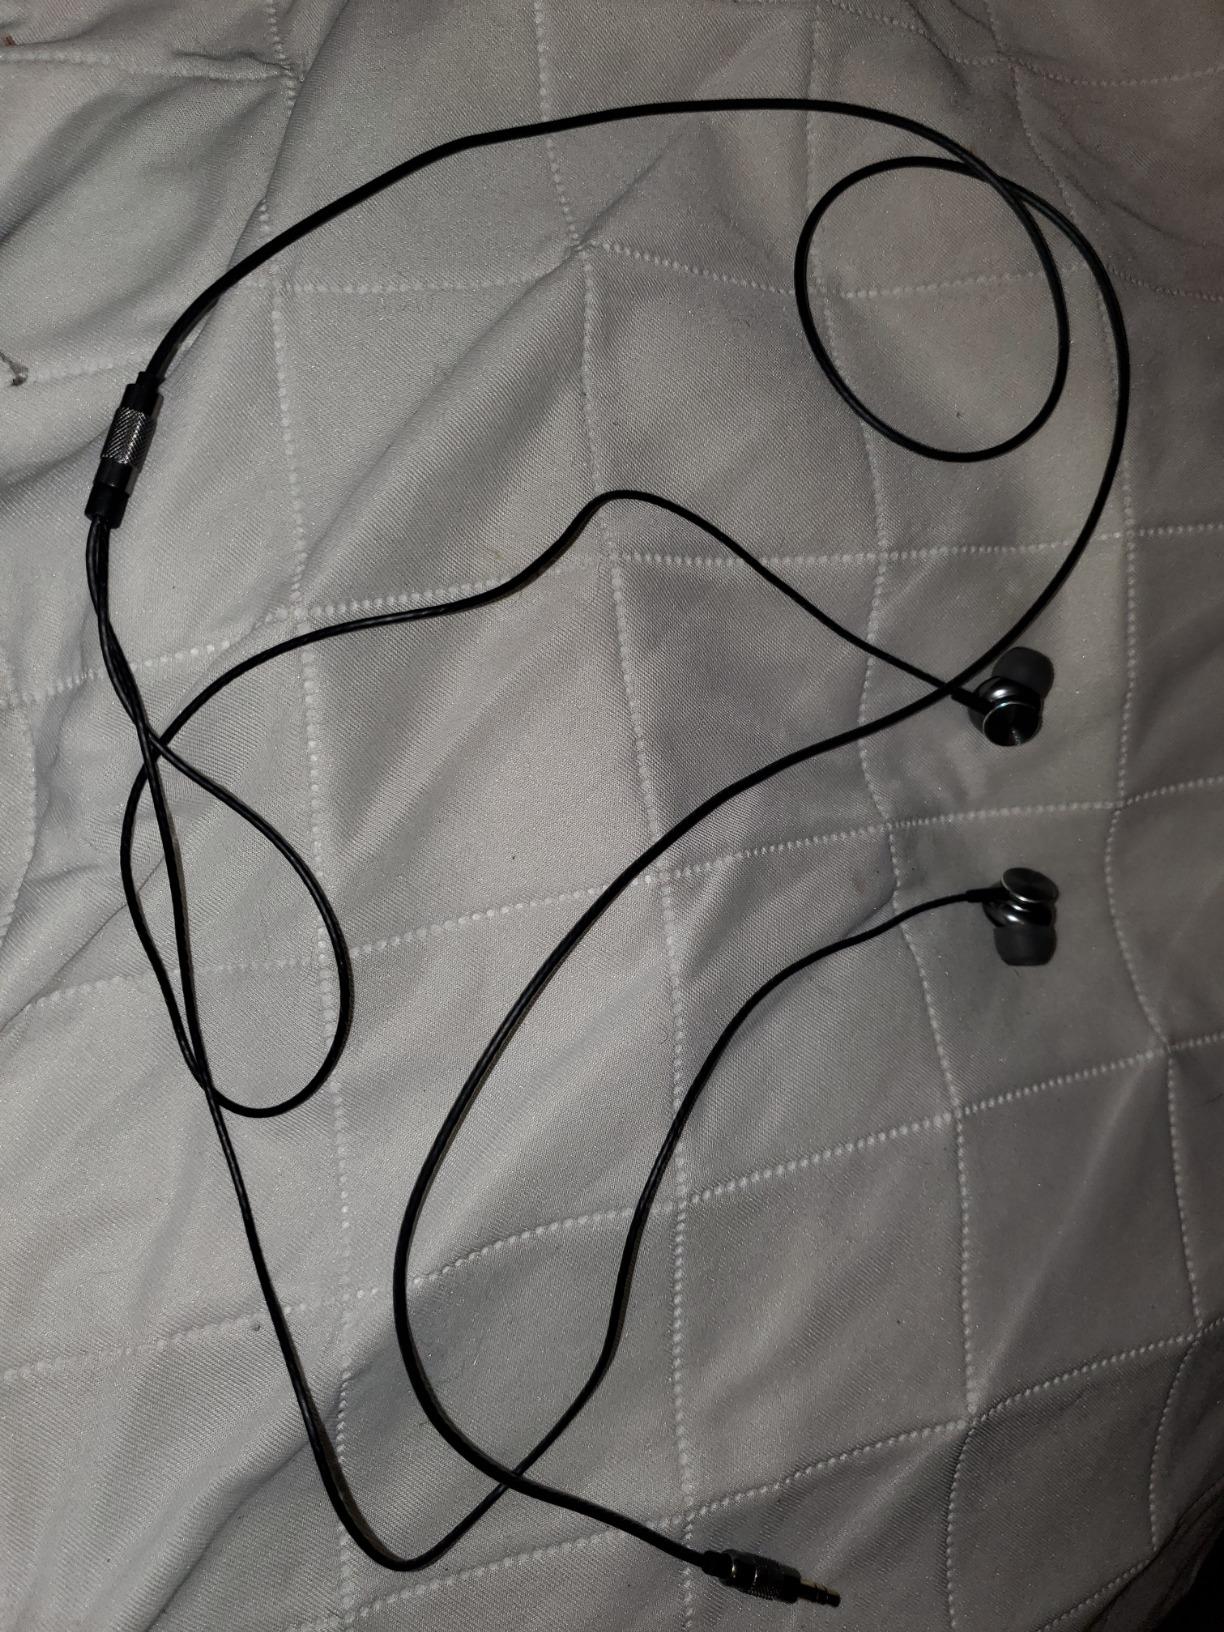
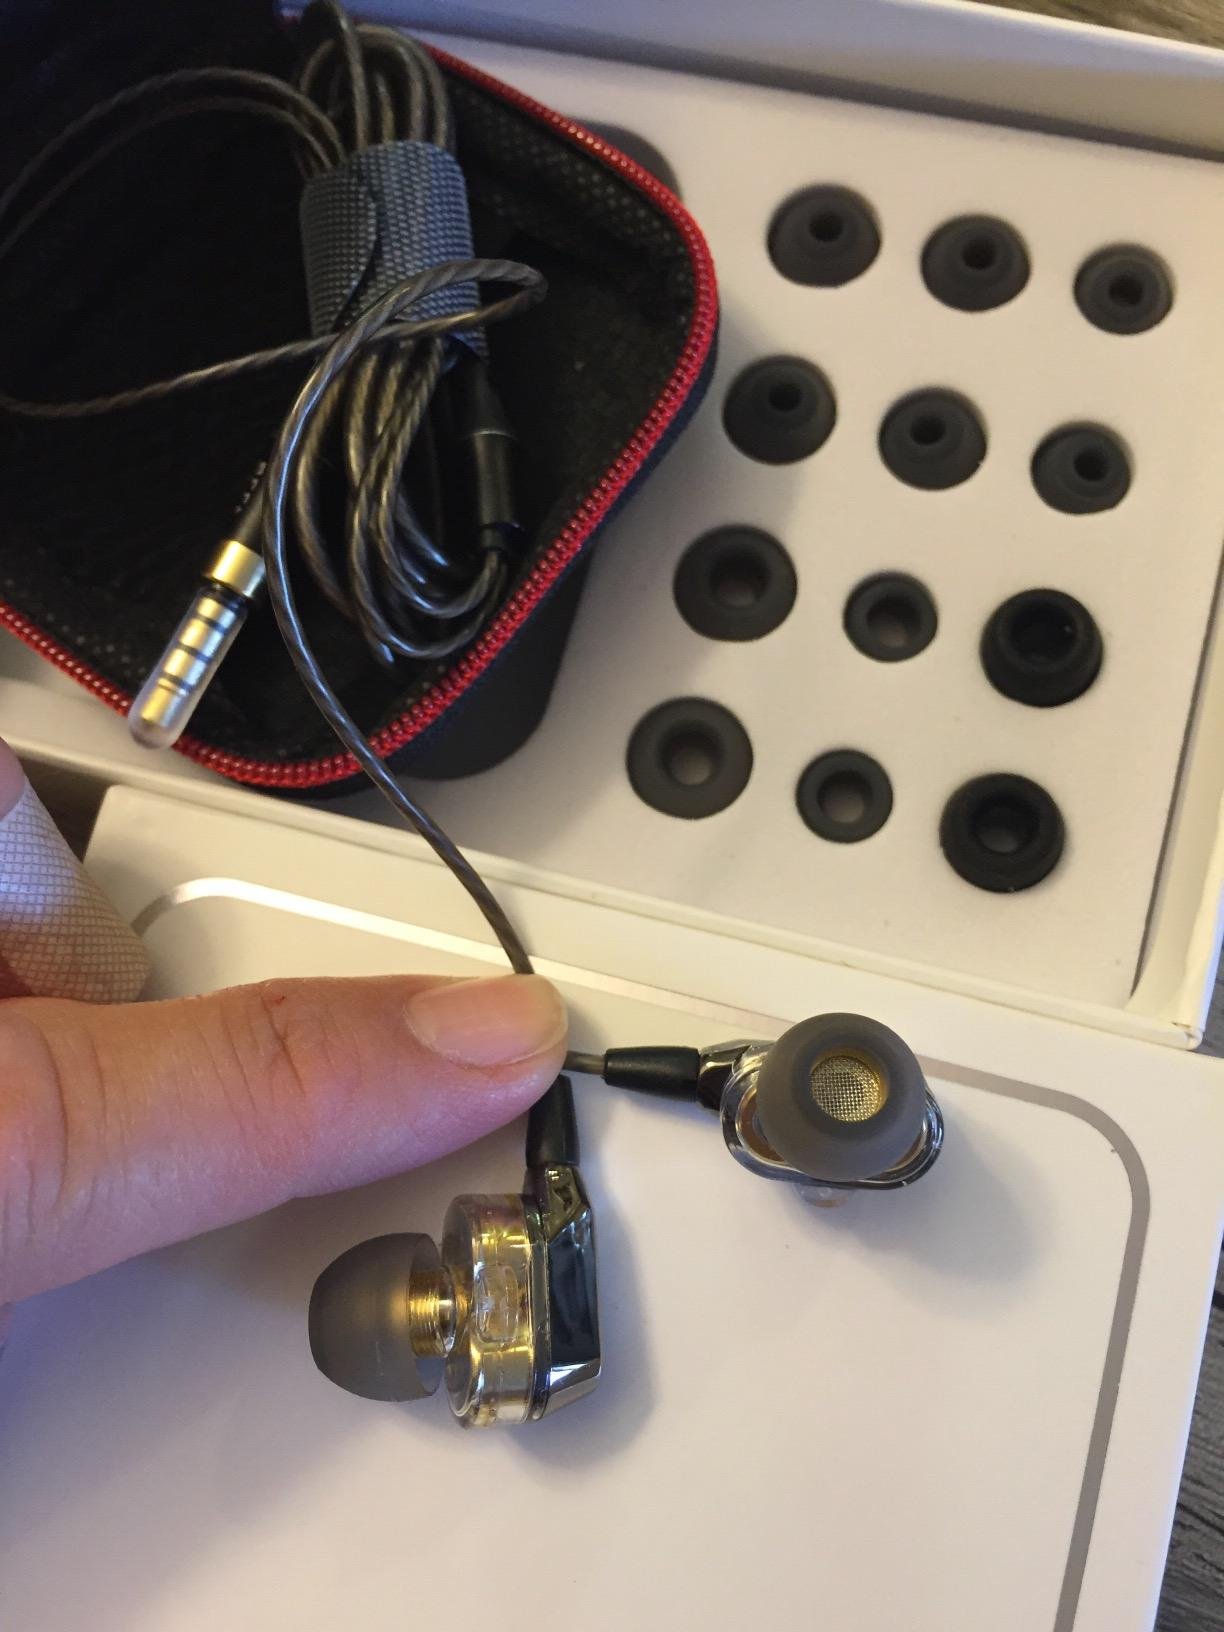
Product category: headphones
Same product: no